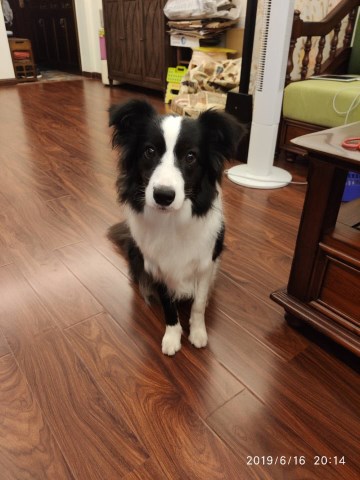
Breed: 2594-n000109-Border_collie